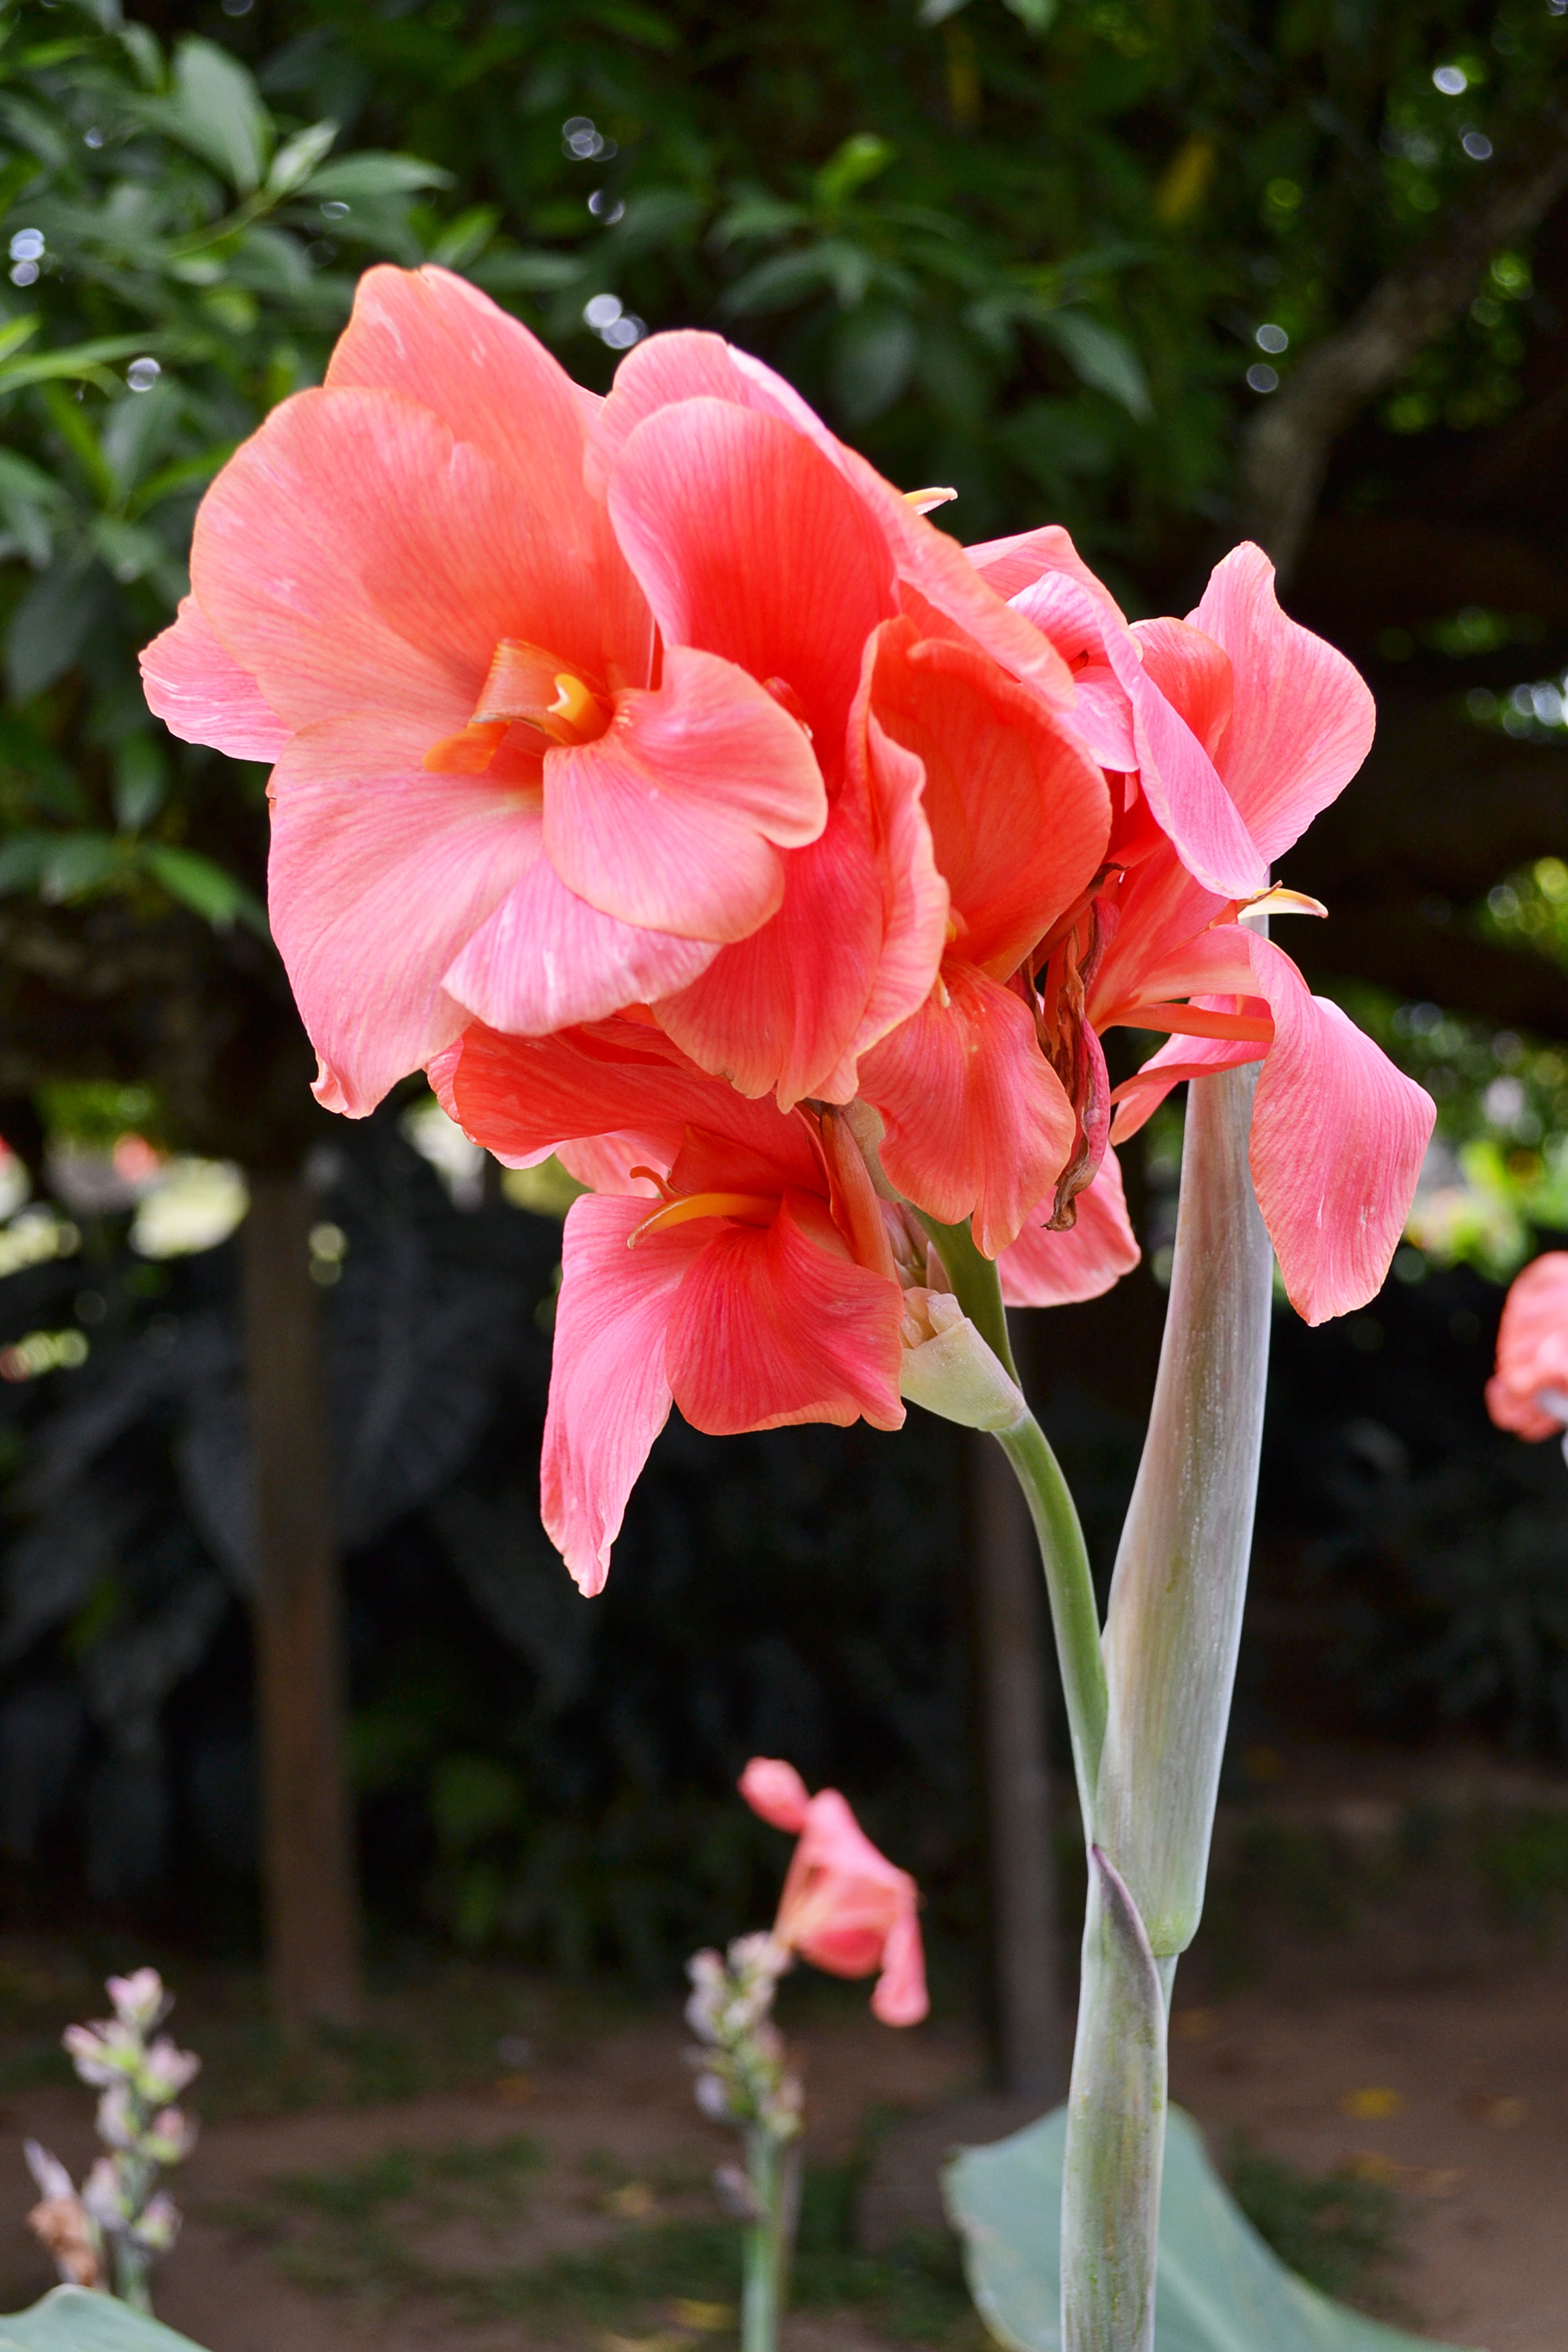
nature, blossom, plant, flower, petal, botany, garden, pink, flora, flowers, sri lanka, ceylon, pink flower, flowering plant, peradeniya, land plant, canna family, mawanella